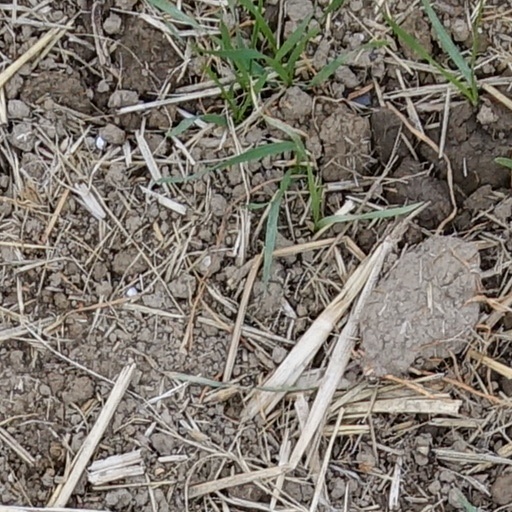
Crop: wheat